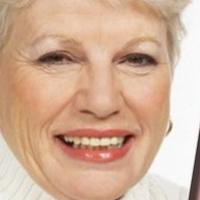
Age group: age 66-80